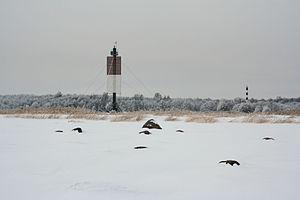
Le phare arrière d'Abruka est un phare situé sur l'île d'Abruka, au sud de la grande île de Saaremaa, appartenant à la commune de Kaarma dans le Comté de Saare, en Estonie. Il fonctionne conjointement avec le phare avant d'Abruka situé à 670 m devant lui, sur la plage.